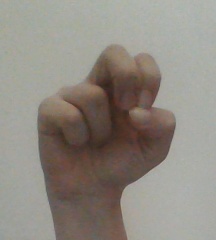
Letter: gaaf